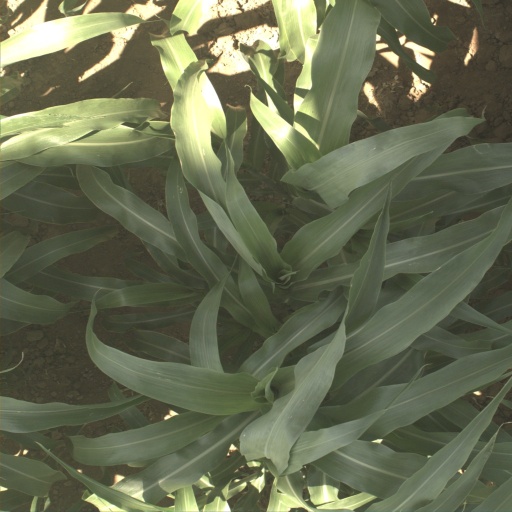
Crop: sorghum